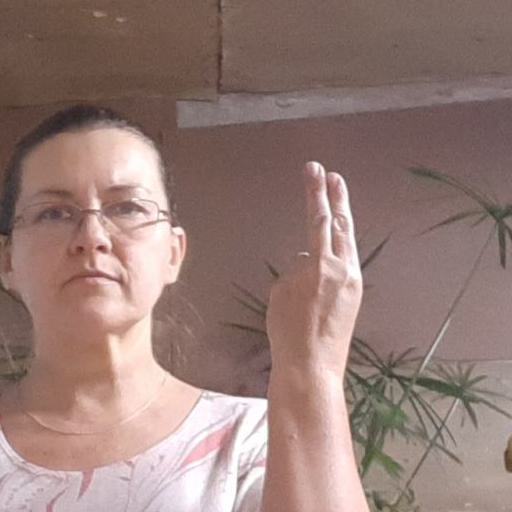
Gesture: two_up_inverted